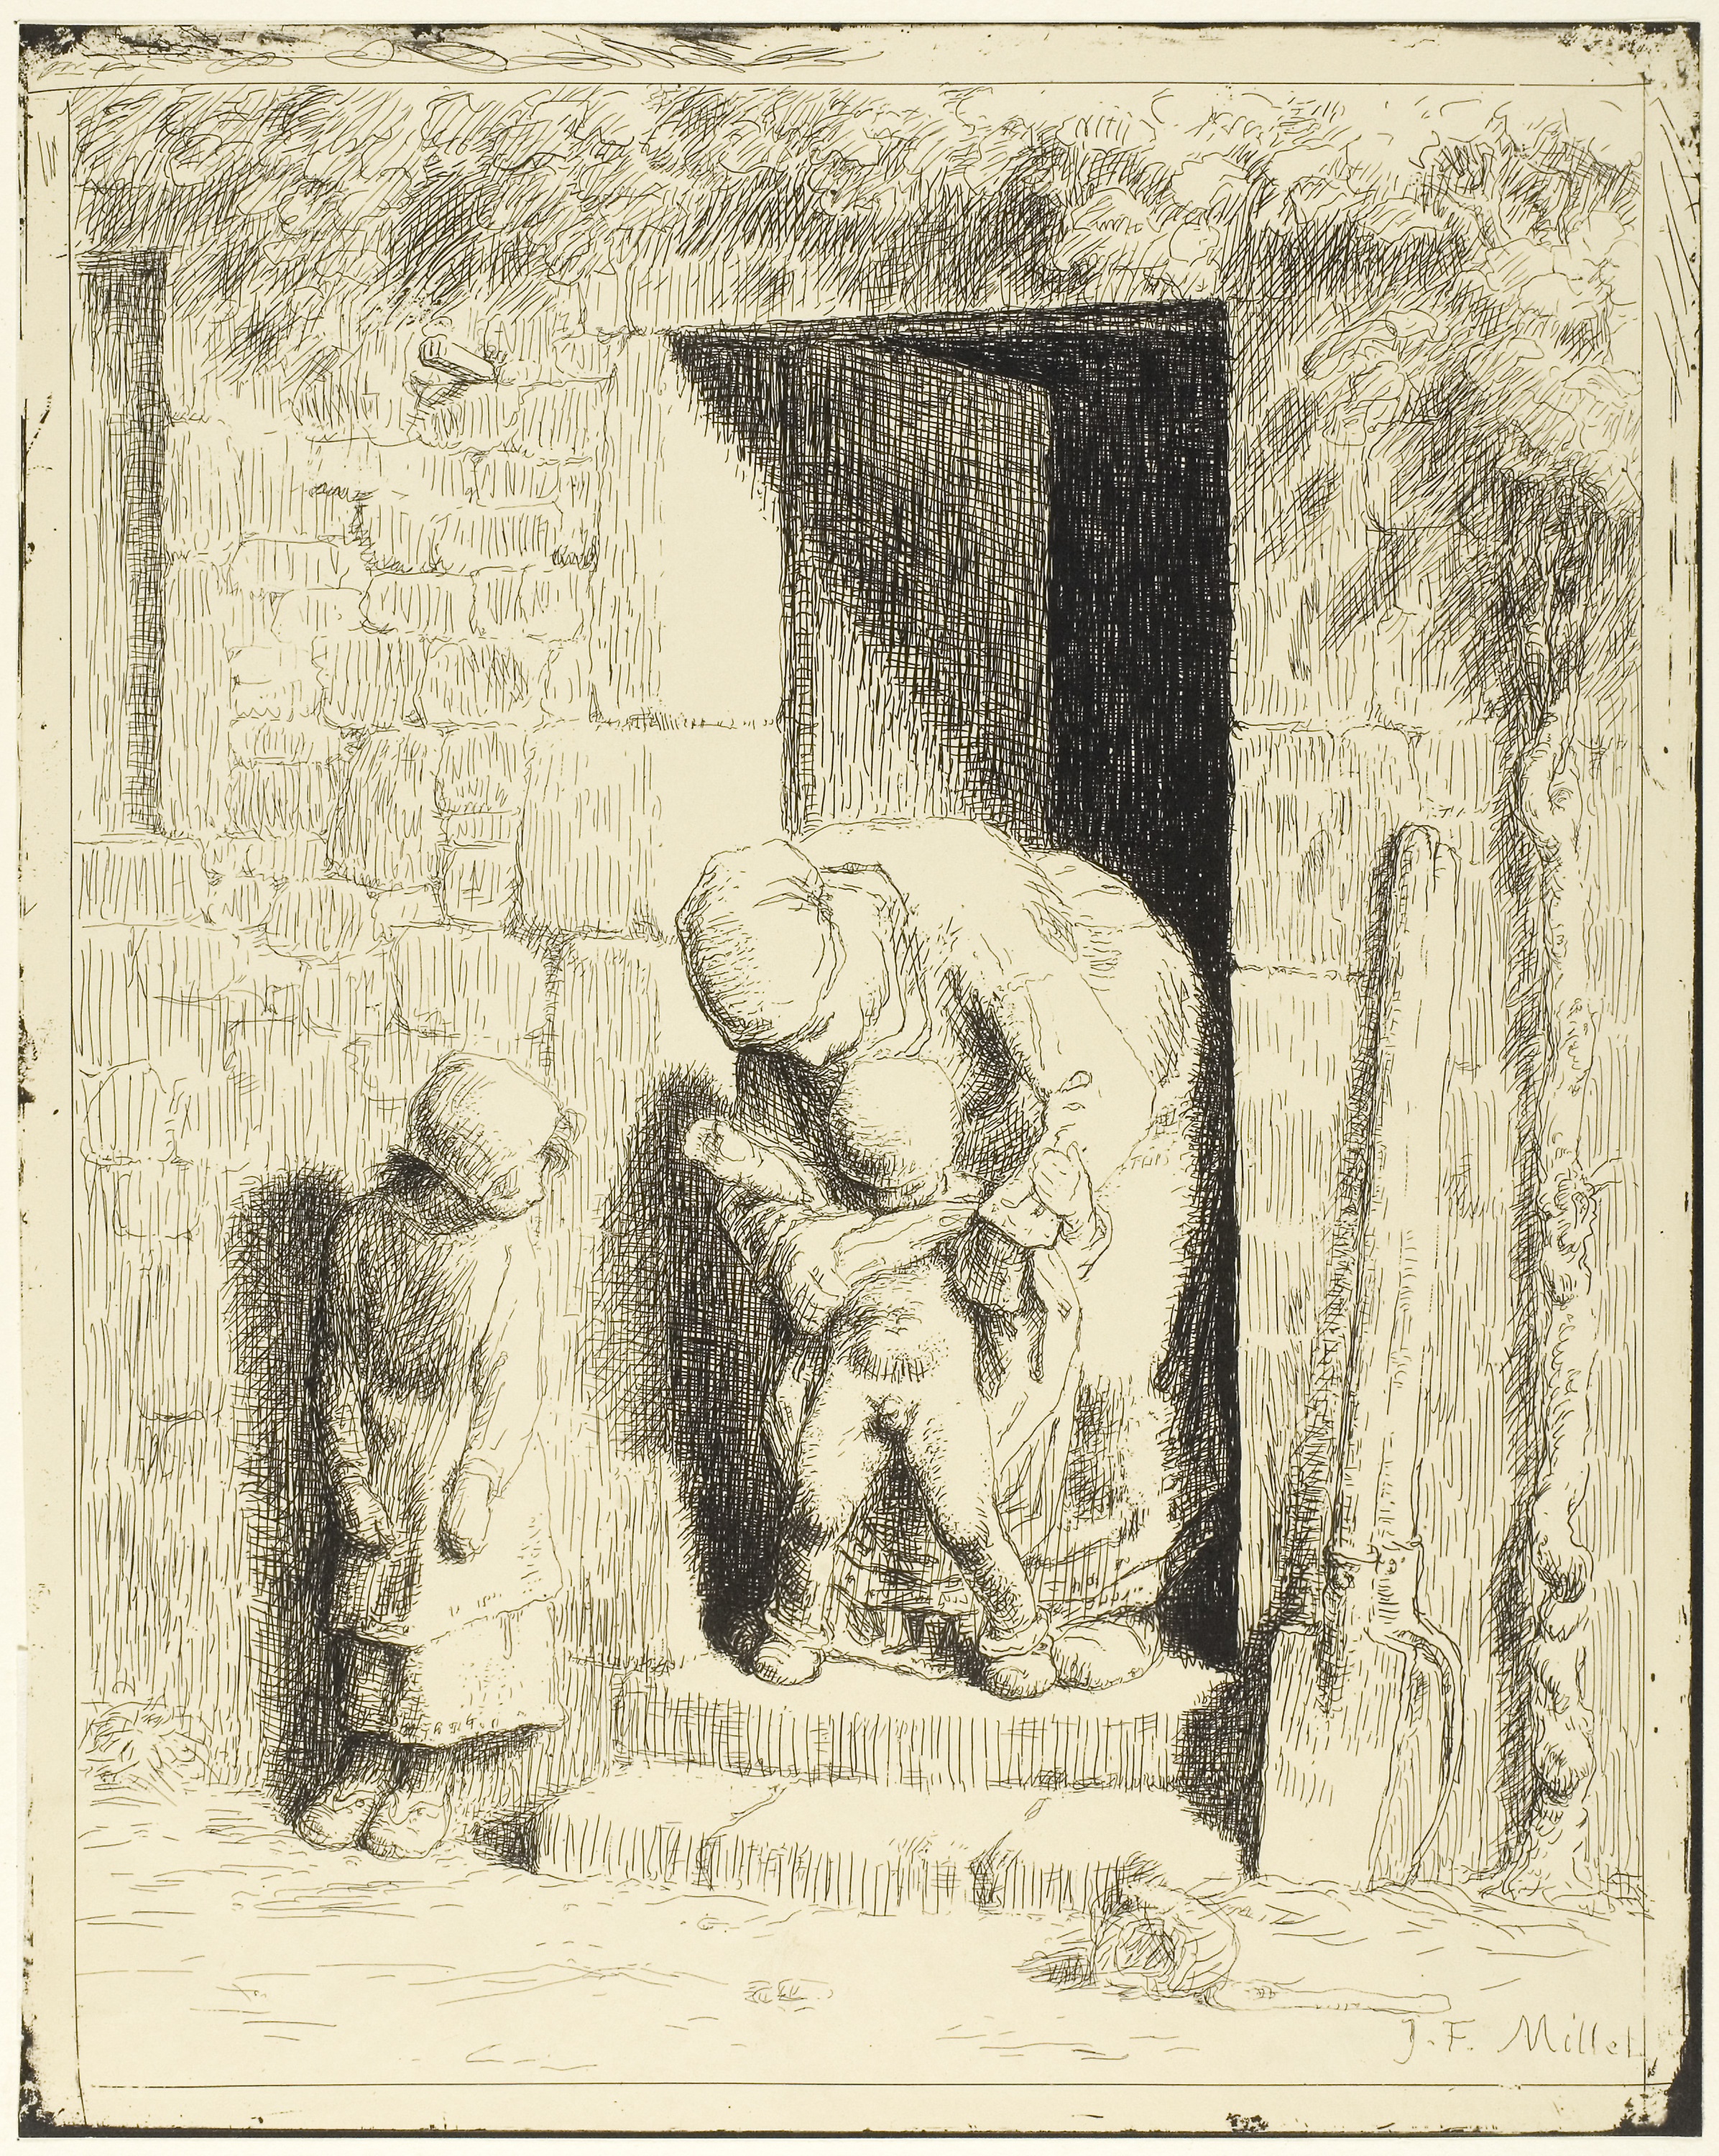
art, text, history, human behavior, drawing, artwork, illustration, arch, visual arts, picture frame